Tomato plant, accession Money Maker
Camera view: bottom (45 deg); turntable rotation: 150 degrees
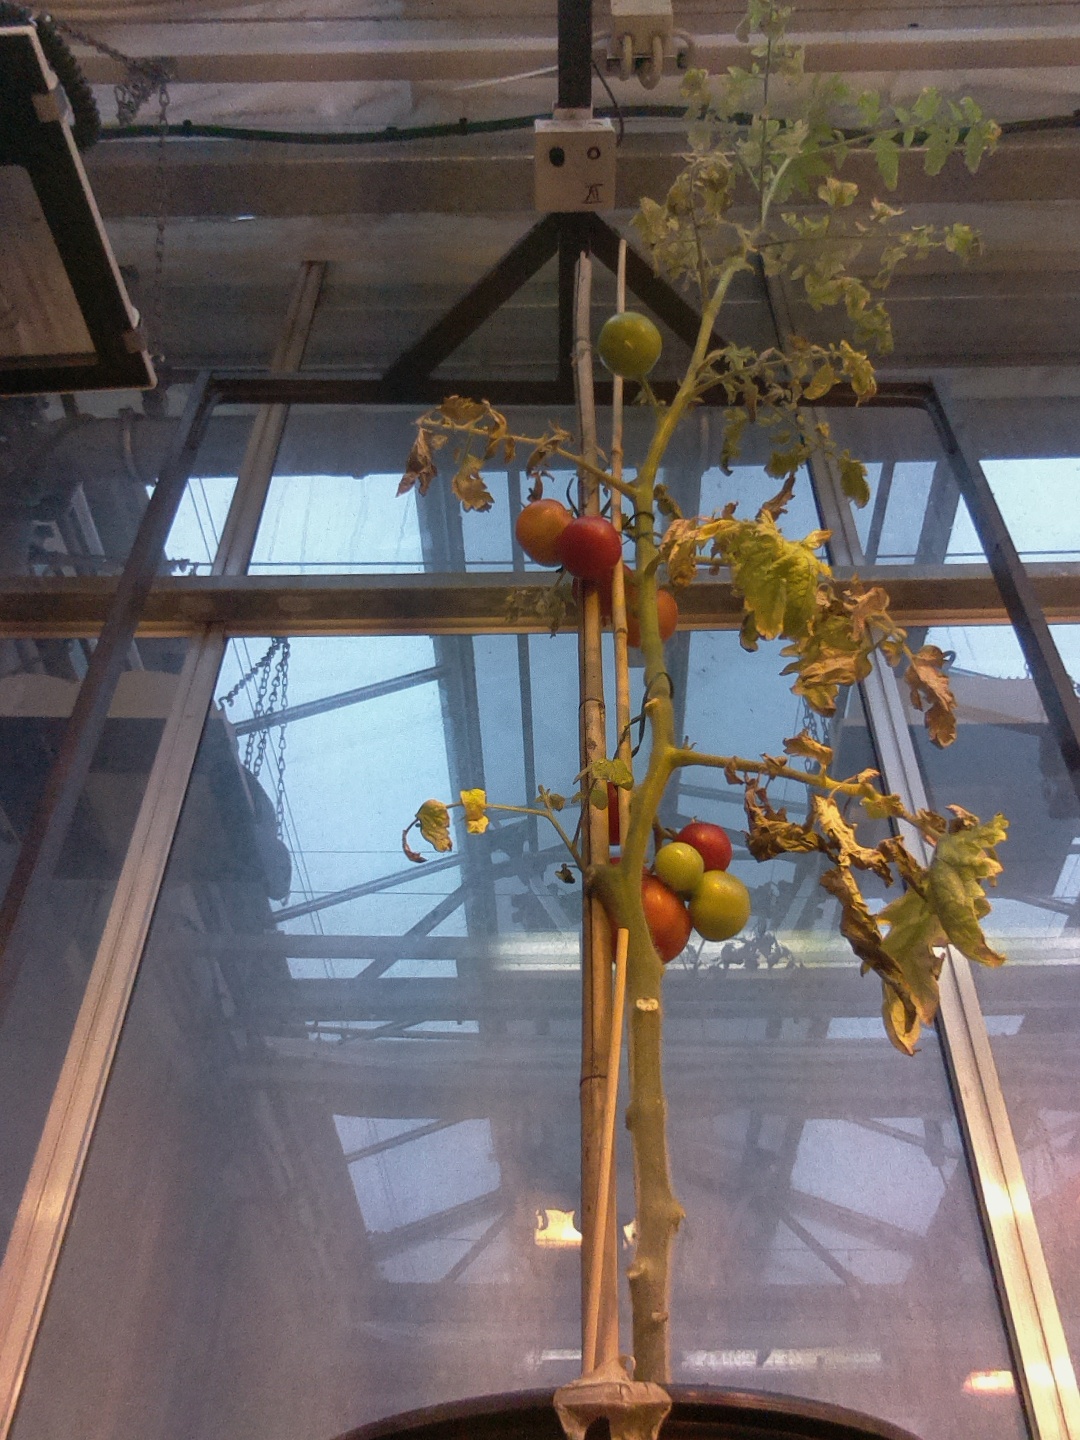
BBCH growth stage 89: 90%-100% of fruits show typical fully ripe color